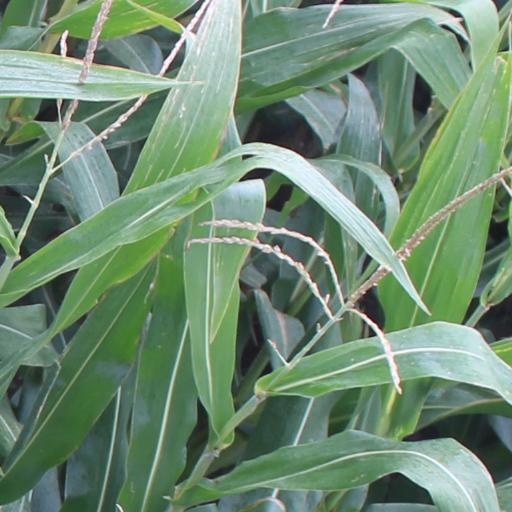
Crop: maize; corn